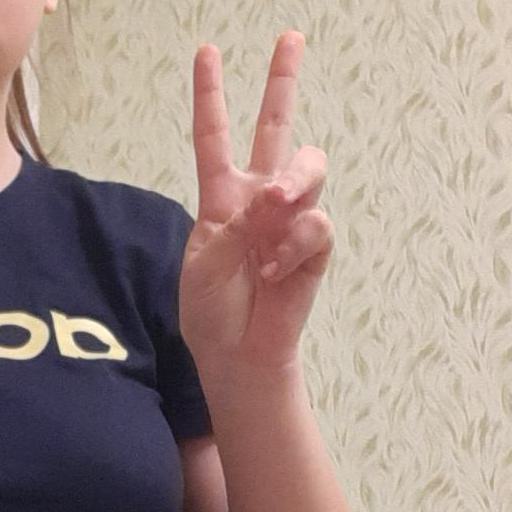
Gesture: peace